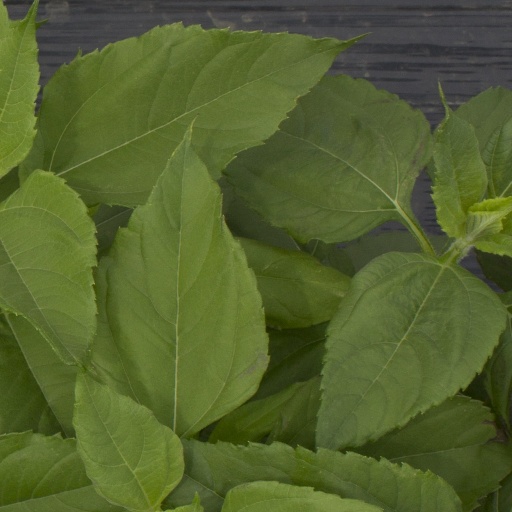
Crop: Jerusalem artichoke